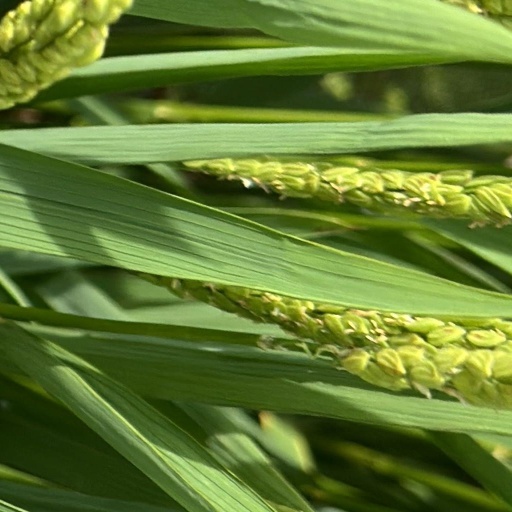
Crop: rice